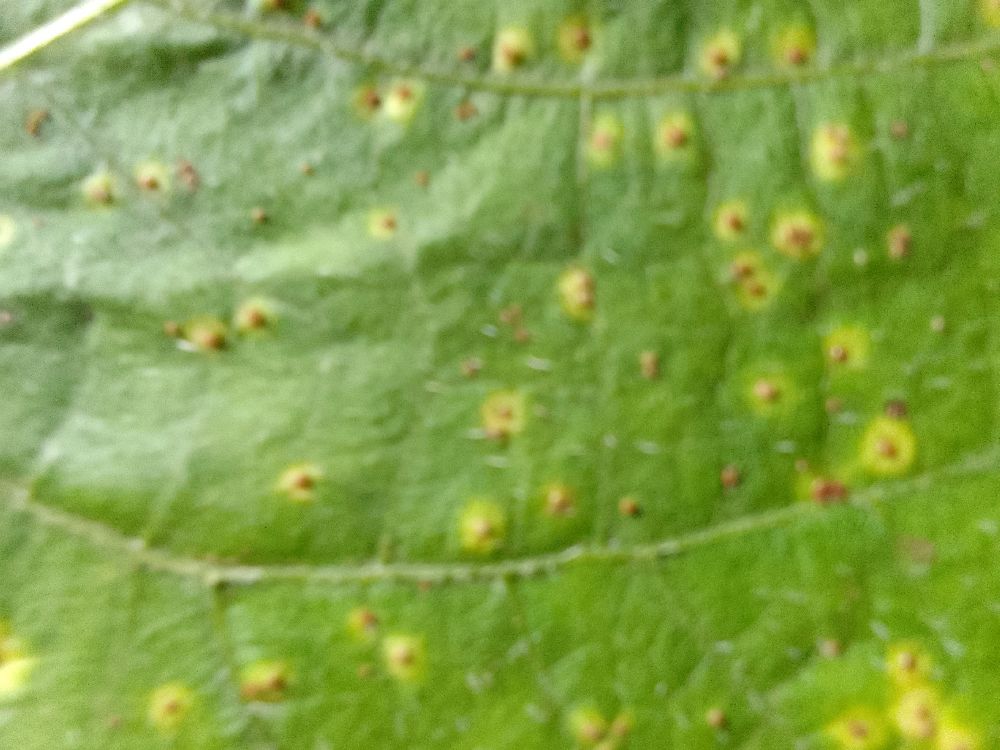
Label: rust